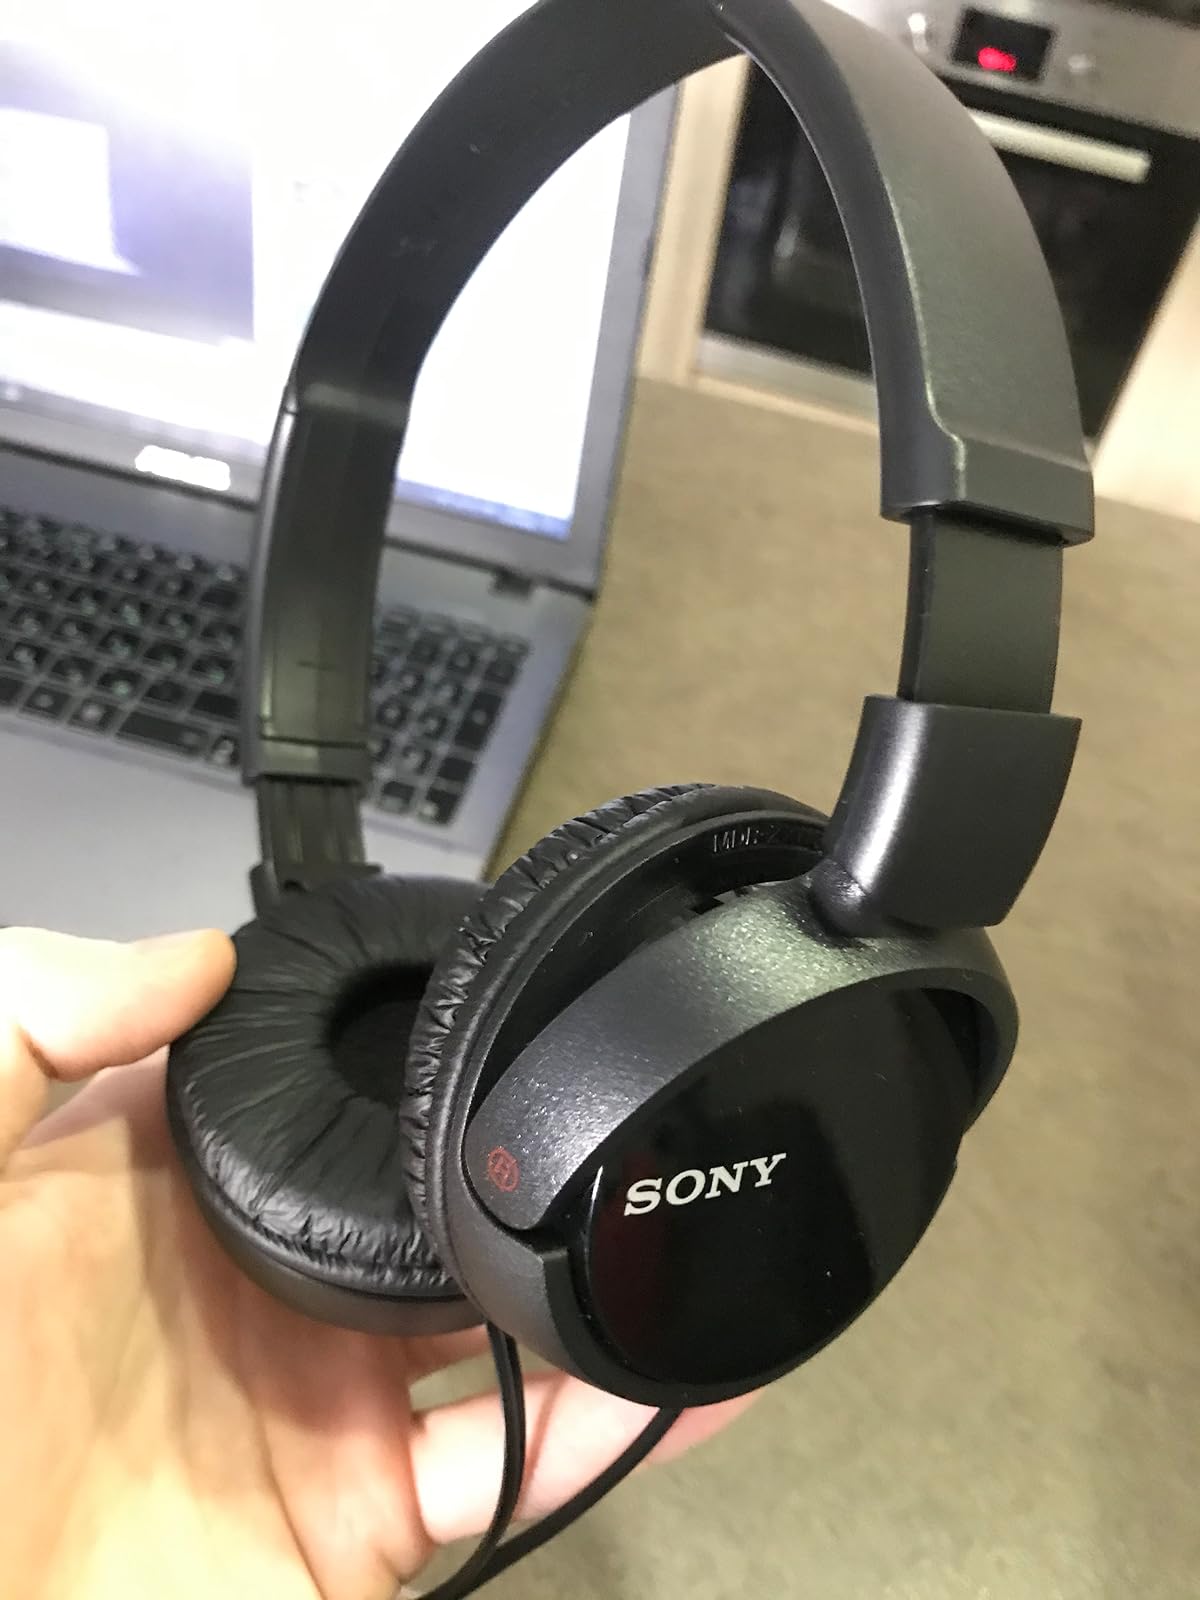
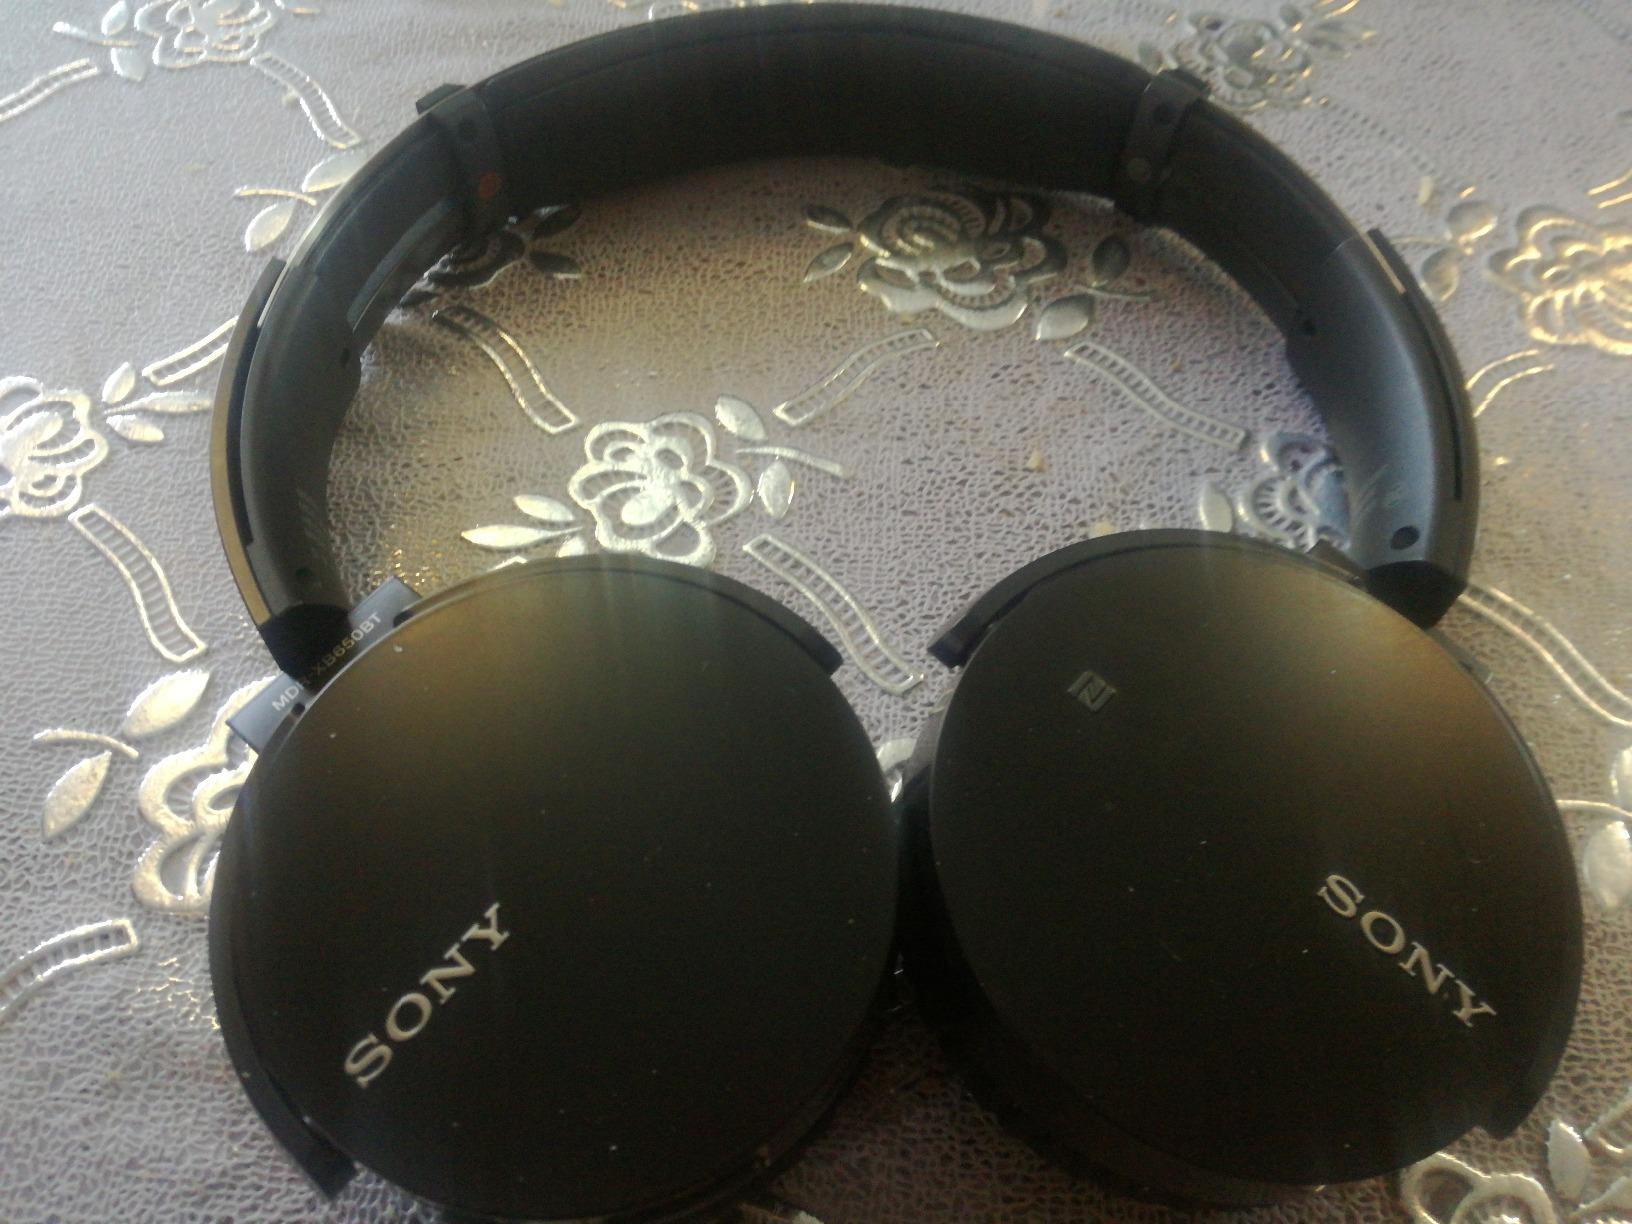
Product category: headphones
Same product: no